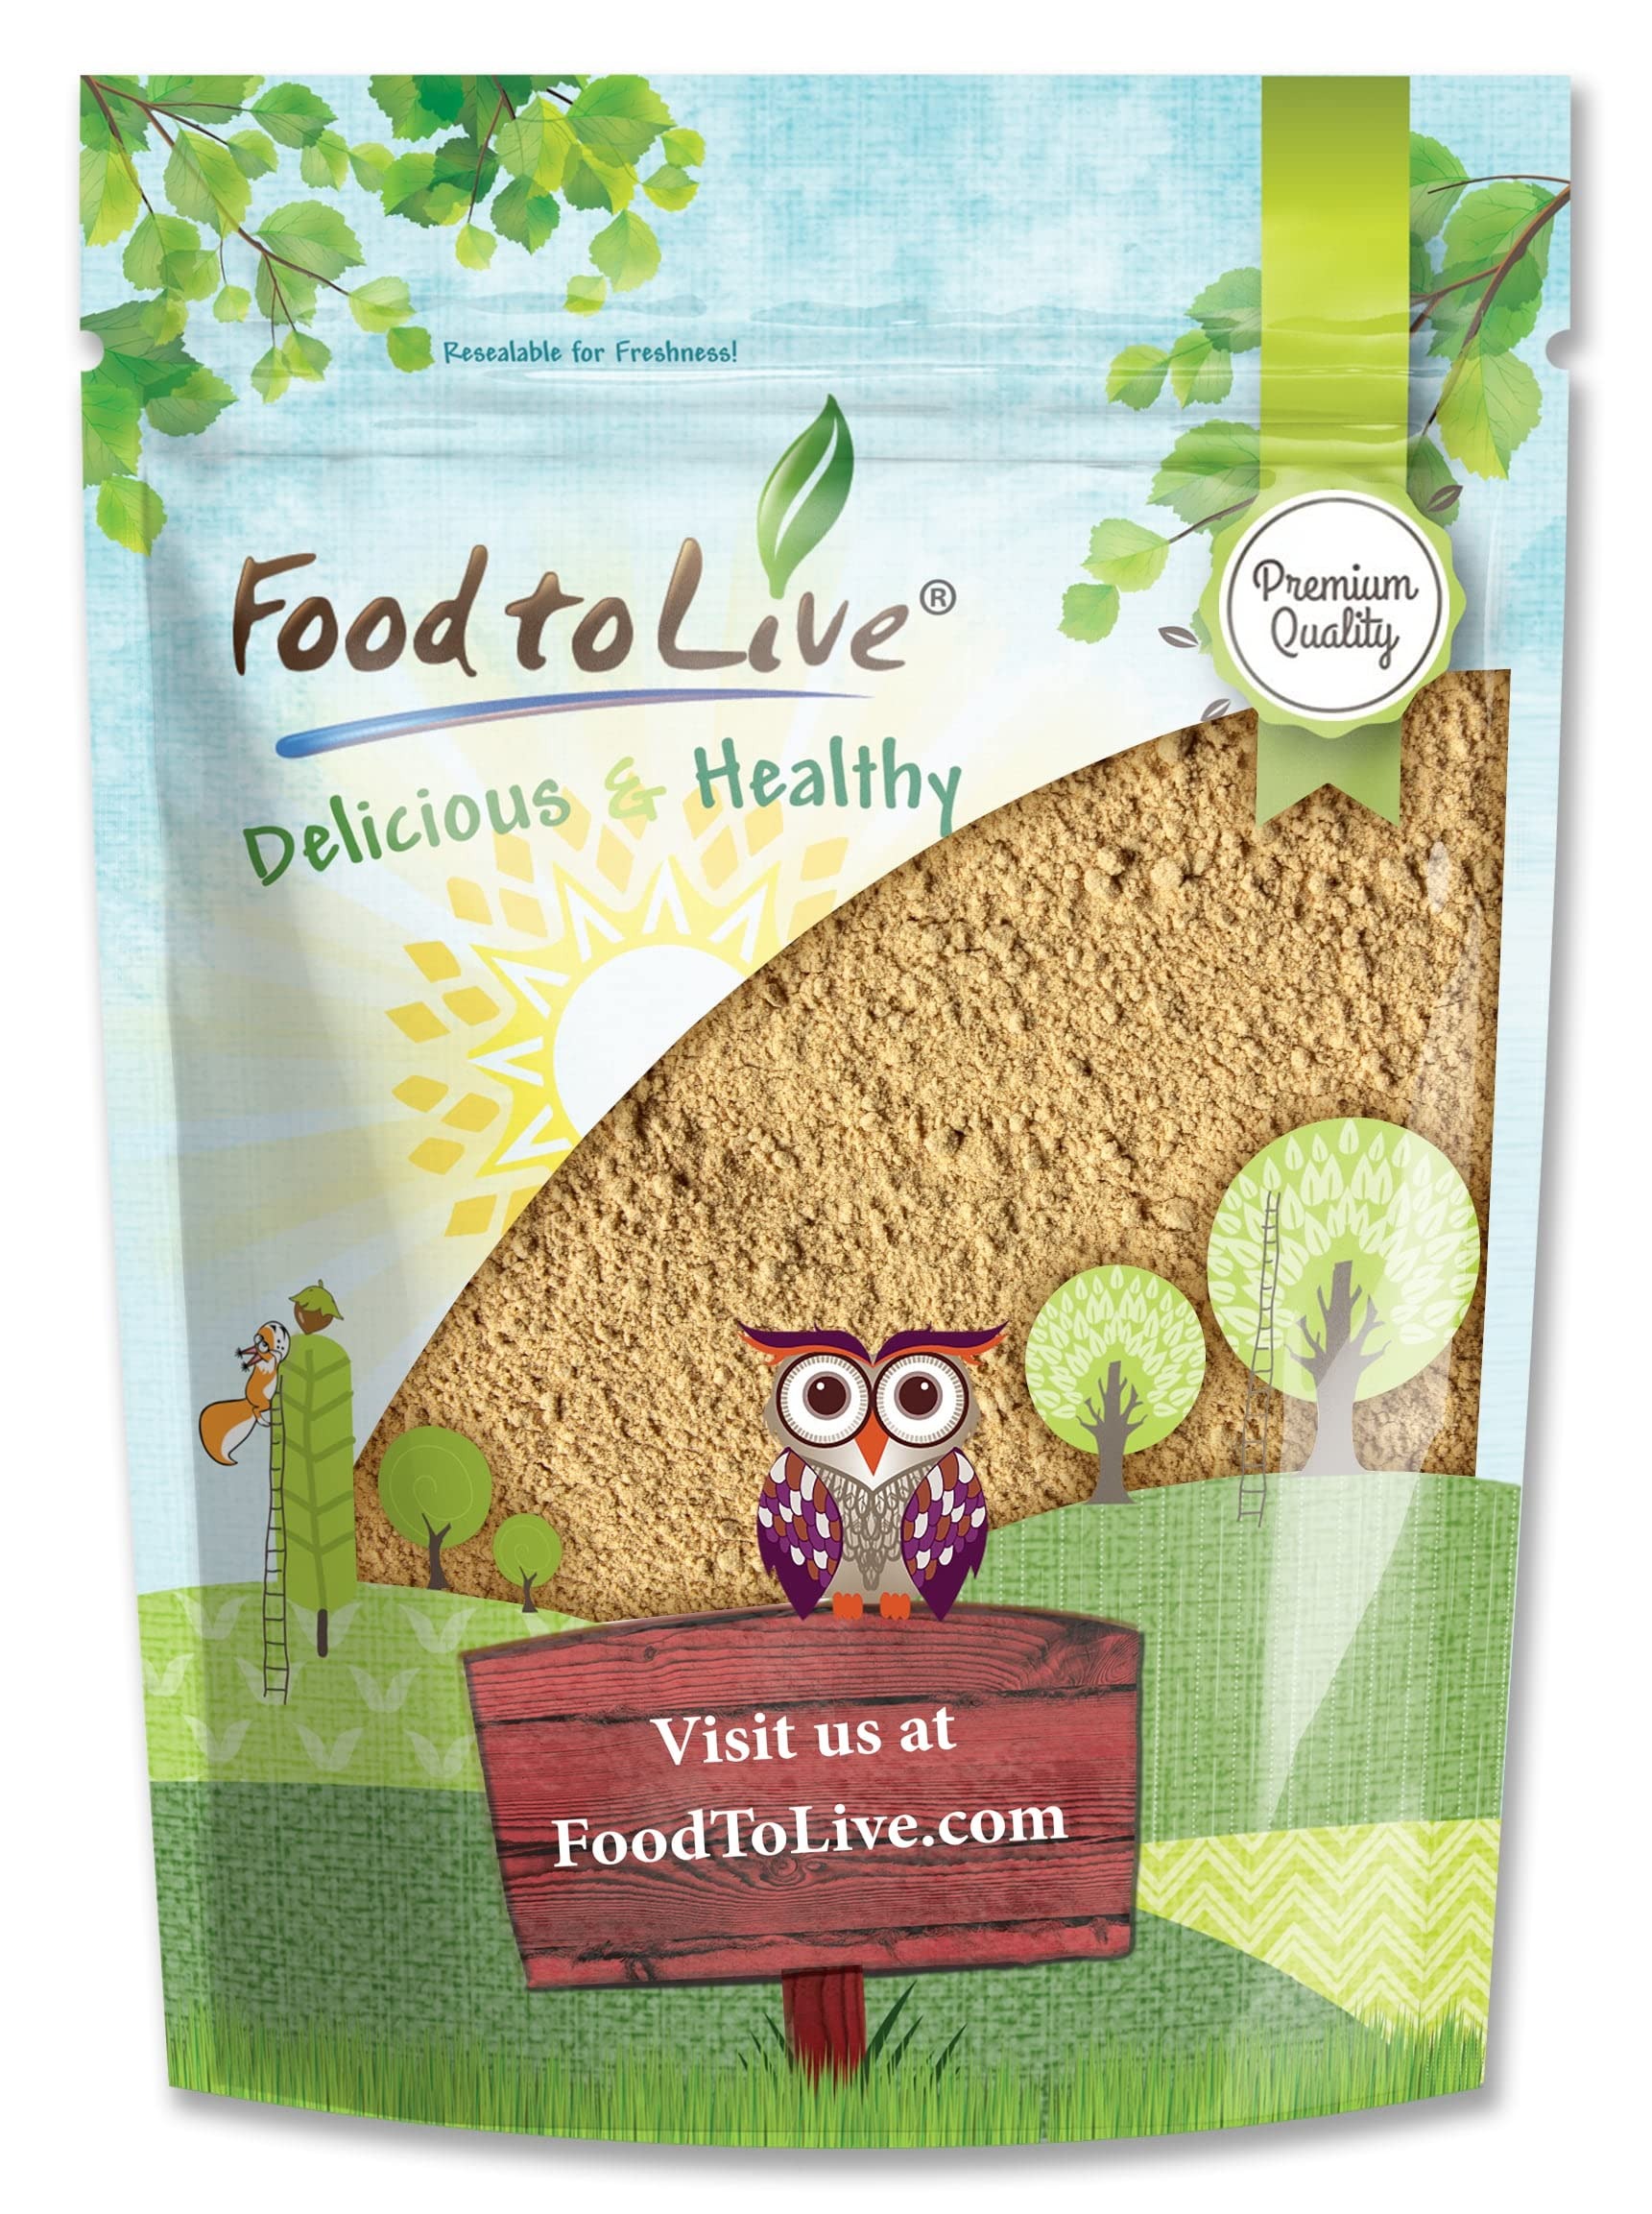
Item Name: Food to Live Garlic Powder, 2 Pounds – Finely Ground & Dehydrated, Vegan, Sirtfood, Bulk Spice. Good Source of Vitamin B6, Copper, Selenium. Great as Seasoning, Natural Flavor Enhancer.
Bullet Point 1: ✔️DELICIOUS SEASONING: Garlic Powder Seasoning is easy to make regardless of the season.
Bullet Point 2: ✔️TASTES LIKE GARLIC WITHOUT THE BITE: Raw garlic powder has a distinct garlic flavor, but it’s sweeter and without the heat.
Bullet Point 3: ✔️EASY TO USE: When using garlic powder in cooking, add it in the end for the extra kick of flavor.
Bullet Point 4: ✔️VERSATILE SEASONING FOR SAVORY DISHES: Raw garlic powder has many uses in recipes worldwide.
Bullet Point 5: ✔️ONE CLOVE IN A TEASPOON: 1/8 of a teaspoon of powder equals one clove of fresh garlic.
Product Description: Garlic Powder is an incredible seasoning you can use in many recipes. It tastes milder and sweeter compared to fresh garlic. It also doesn't have the heat of fresh cloves. However, it has a potent garlicky flavor and is a great choice to use in rubs and marinades. Dehydrated pulverized fresh garlic makes raw garlic powder. Note that granulated garlic is similar to this product. However, dehydrated cloves are ground to a coarse meal instead of fine powder. Garlic powder adds flavor to your dishes and small amounts of iron, zinc, and vitamin C. Garlic Powder Uses in the Kitchen In low-sodium dishes, garlic powder intensifies flavors. You might use it to make garlic bread or toast. Besides, don't forget to make crostini just a bit more unique by applying garlic powder. The oils are often intensified with powdered garlic and used as a flavoring for bread, vegetables, and pasta. This powder is an exceptional ingredient in dry rubs and spice combinations to make garlic chicken. As a topping, garlic powder is used for flavoring tomato ketchup, mayonnaise or sauces, spaghetti, stews, salads, flavors, pickles, and many curried dishes. When you use garlic powder for cooking, save it for recipes such as marinades, meat rubs, or quick dishes. Note that the powder burns easily, so add it only at the end of cooking. Any garlic powder seasoning will be tasty. But note that it has a milder garlic flavor and adjust your proportions accordingly. A clove of fresh garlic is roughly equivalent to 1/8 teaspoon of raw garlic powder. If you compare quantities with granulated garlic, a teaspoon of powder equals two teaspoons of granules. To store garlic powder in Sirtfood, Bulk, keep it in an airtight container. Make sure the box stays someplace cold and dark. Humidity is terrible for all powdered products, so don't store in the fridge.
Value: 32.0
Unit: Ounce

Price: 16.16